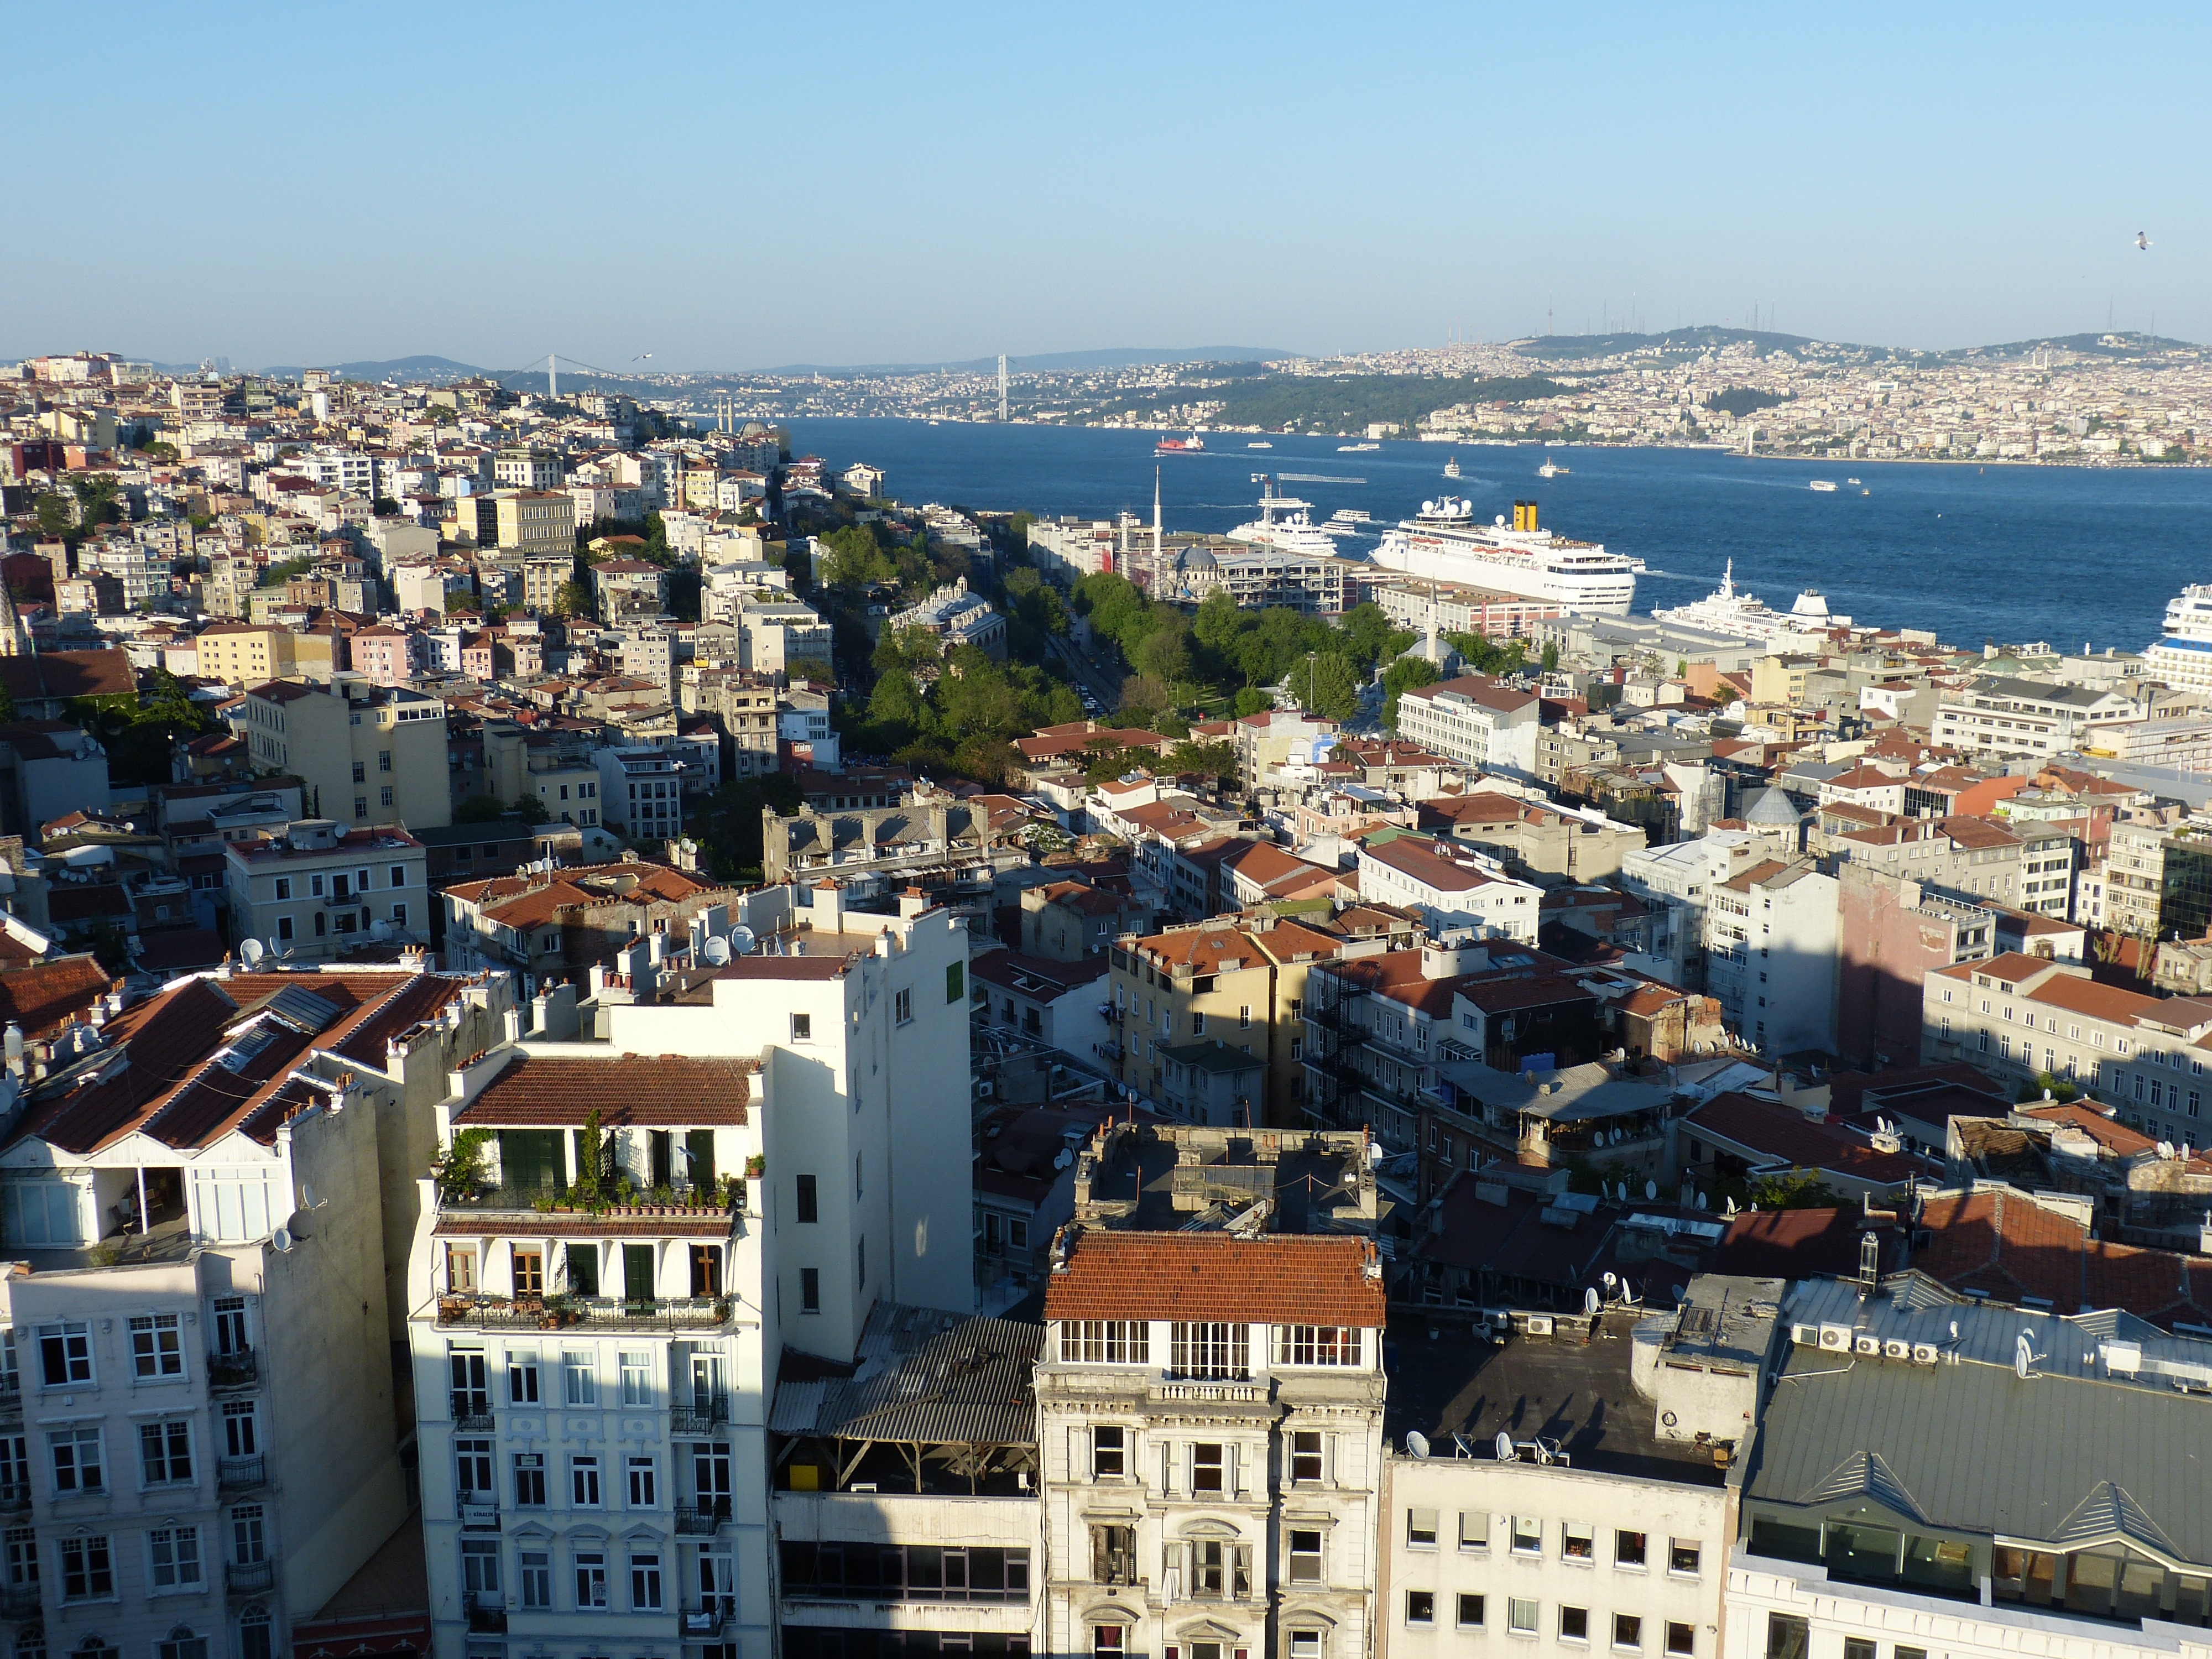
sea, coast, bridge, skyline, town, view, city, ship, cityscape, panorama, downtown, asia, tourism, tower block, old town, cruise, turkey, outlook, istanbul, bosphorus, mosque, galata, cruise ship, metropolis, megacity, neighbourhood, bird's eye view, aerial photography, galata tower, urban area, residential area, human settlement